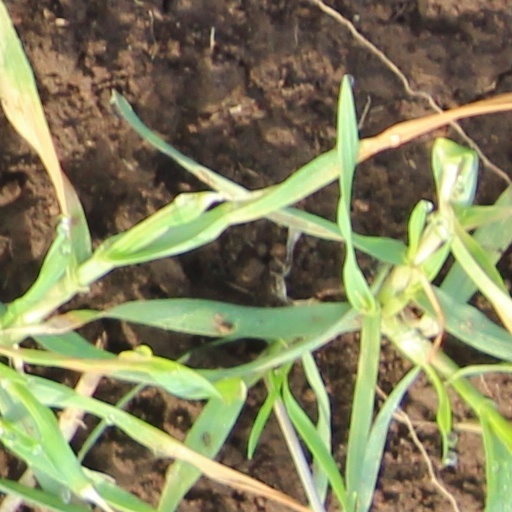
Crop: wheat